Robert Woods Bliss

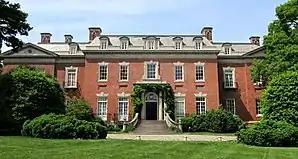
Bliss' former home, Dumbarton Oaks, in Washington, D.C.

Robert Bliss was involved with many cultural and civic organizations. He served as honorary president and trustee of the American Federation of Arts; president of the American Foreign Service Association; vice-chairman of the Smithsonian Art Commission; vice-chairman of the board of the National Trust for Historic Preservation; director and first vice-president of the Washington Criminal Justice Association; member of the American Academy of Political and Social Science; and member of the Harvard Board of Overseers. He was trustee of the American Museum of Natural History, New York; trustee and executive committee member of the Carnegie Institution, Washington, D.C.; trustee of Nelson Rockefeller's Museum of Primitive Art, New York; trustee of the Santa Barbara Museum of Art; and member of the Advisory Committee on Art of the State Department's Division of Cultural Relations and the Office of the Coordinator of Inter-American Affairs. He received honorary Doctor of Law degrees from the University of Missouri (1933); Syracuse University (1934); and Harvard University (1951). Robert Bliss was one of five retired diplomats who co-signed a 1954 letter protesting U.S. Senator Joseph McCarthy's attacks on the Foreign Service.